Vukovar massacre

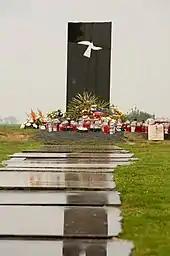
A black marble monument has marked the site of the Ovčara mass grave since 1998.

The prisoners were forced onto buses. Once they reached Ovčara, away from Vukovar, the captives were ordered from the buses one-by-one and forced to run the gauntlet past dozens of JNA troops and Serb paramilitaries towards a farm storage building. Slavko Dokmanović, a former mayor of Vukovar, was one of the armed men involved in beating prisoners. As the captives were beaten, they were also stripped of their personal belongings, money and jewelry. Over the course of the day, the JNA military police failed to prevent soldiers of the Croatian Serb TO and Serbian paramilitaries from beating the prisoners in the storage building. They were beaten using sticks, rifle butts, chains, baseball bats, and in one instance a wounded prisoner was beaten with his own crutches. By sundown, at least two men were beaten to death. In addition, one of the captors shot five prisoners, including one Frenchman, who is presumed to be Nicolier. Seven or eight men were returned to Vukovar on orders of the JNA, presumably released at the intervention of their Serb neighbours. Ultimately, Mrkšić ordered the JNA military police to withdraw from the farm, leaving the prisoners in the custody of a Croatian Serb TO unit led by Miroljub Vujović, commander of the Croatian Serb TO in Vukovar, and the "Leva Supoderica" paramilitary unit. "Leva Supoderica" was a volunteer unit set up by the Serbian Radical Party (SRS) in Šid, Serbia, and subordinated to the JNA's 1st Guards Mechanised Brigade.